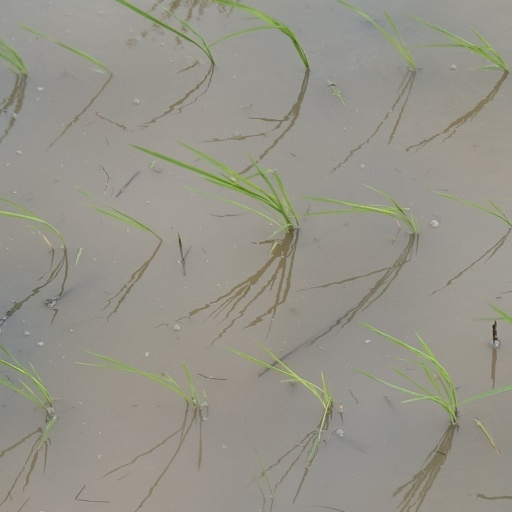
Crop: rice